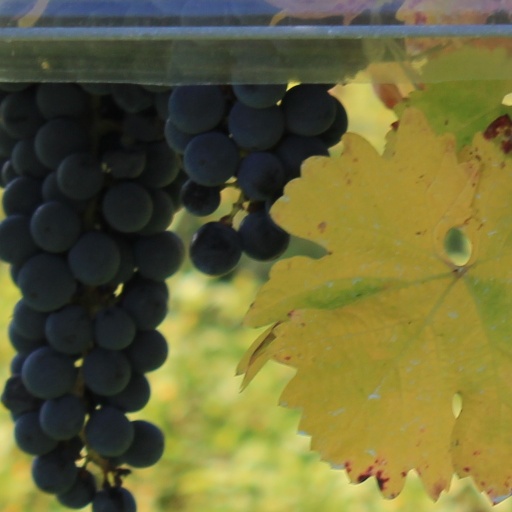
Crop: grape